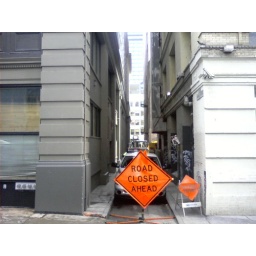
Alley under construction filled with the trucks to do the construction. They need a truck hammock or something.